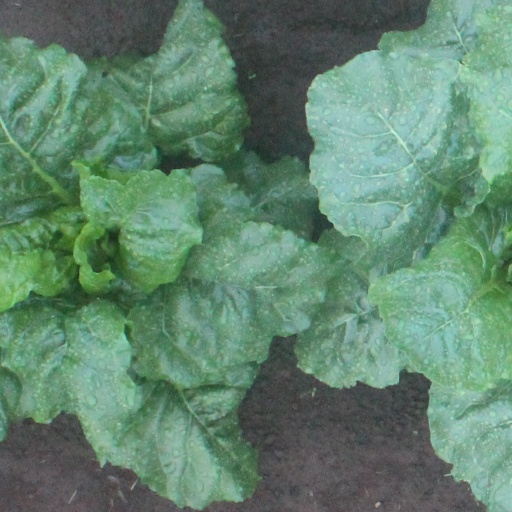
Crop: sugar beet